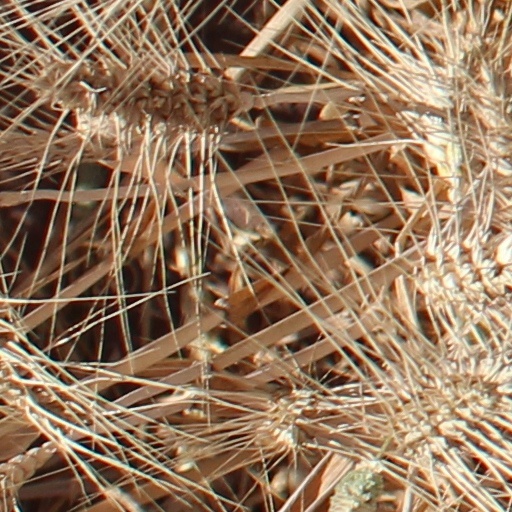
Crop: wheat